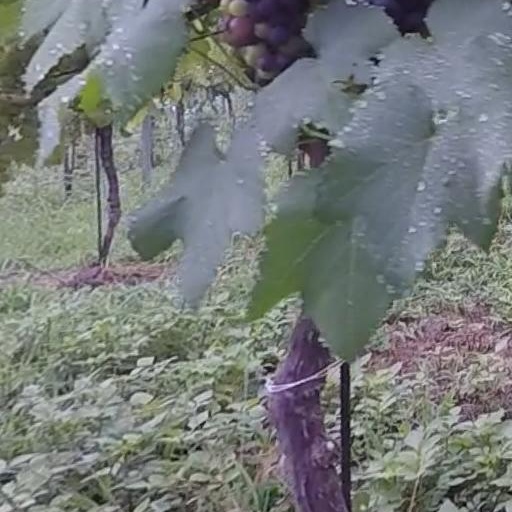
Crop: grape